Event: Nepal Earthquake
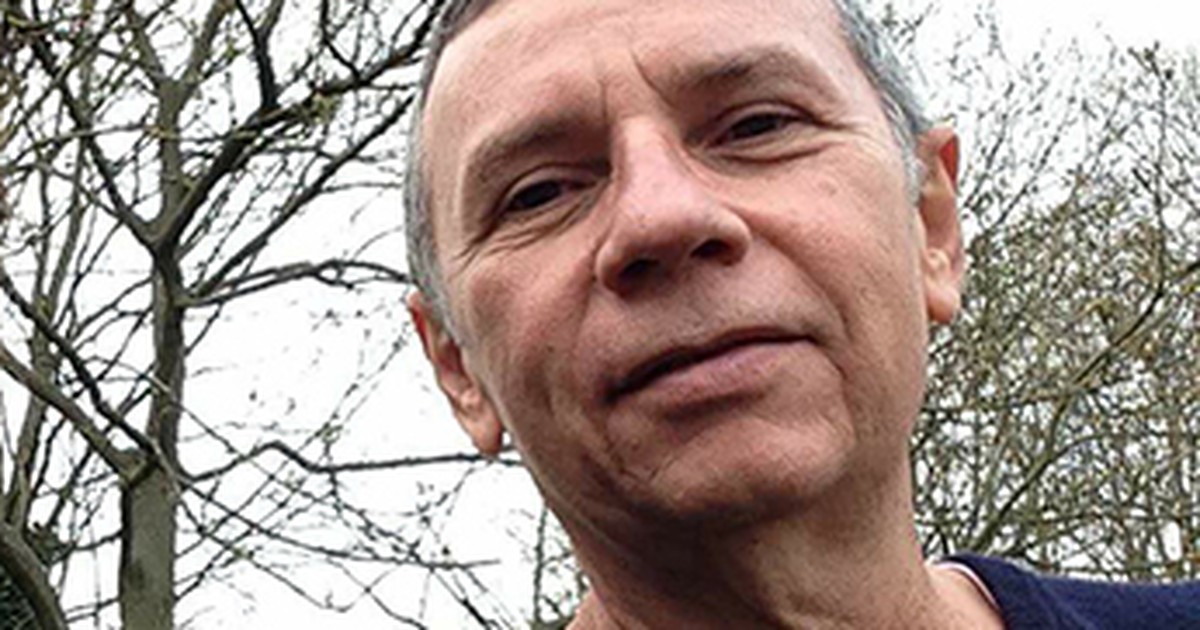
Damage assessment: no_damage